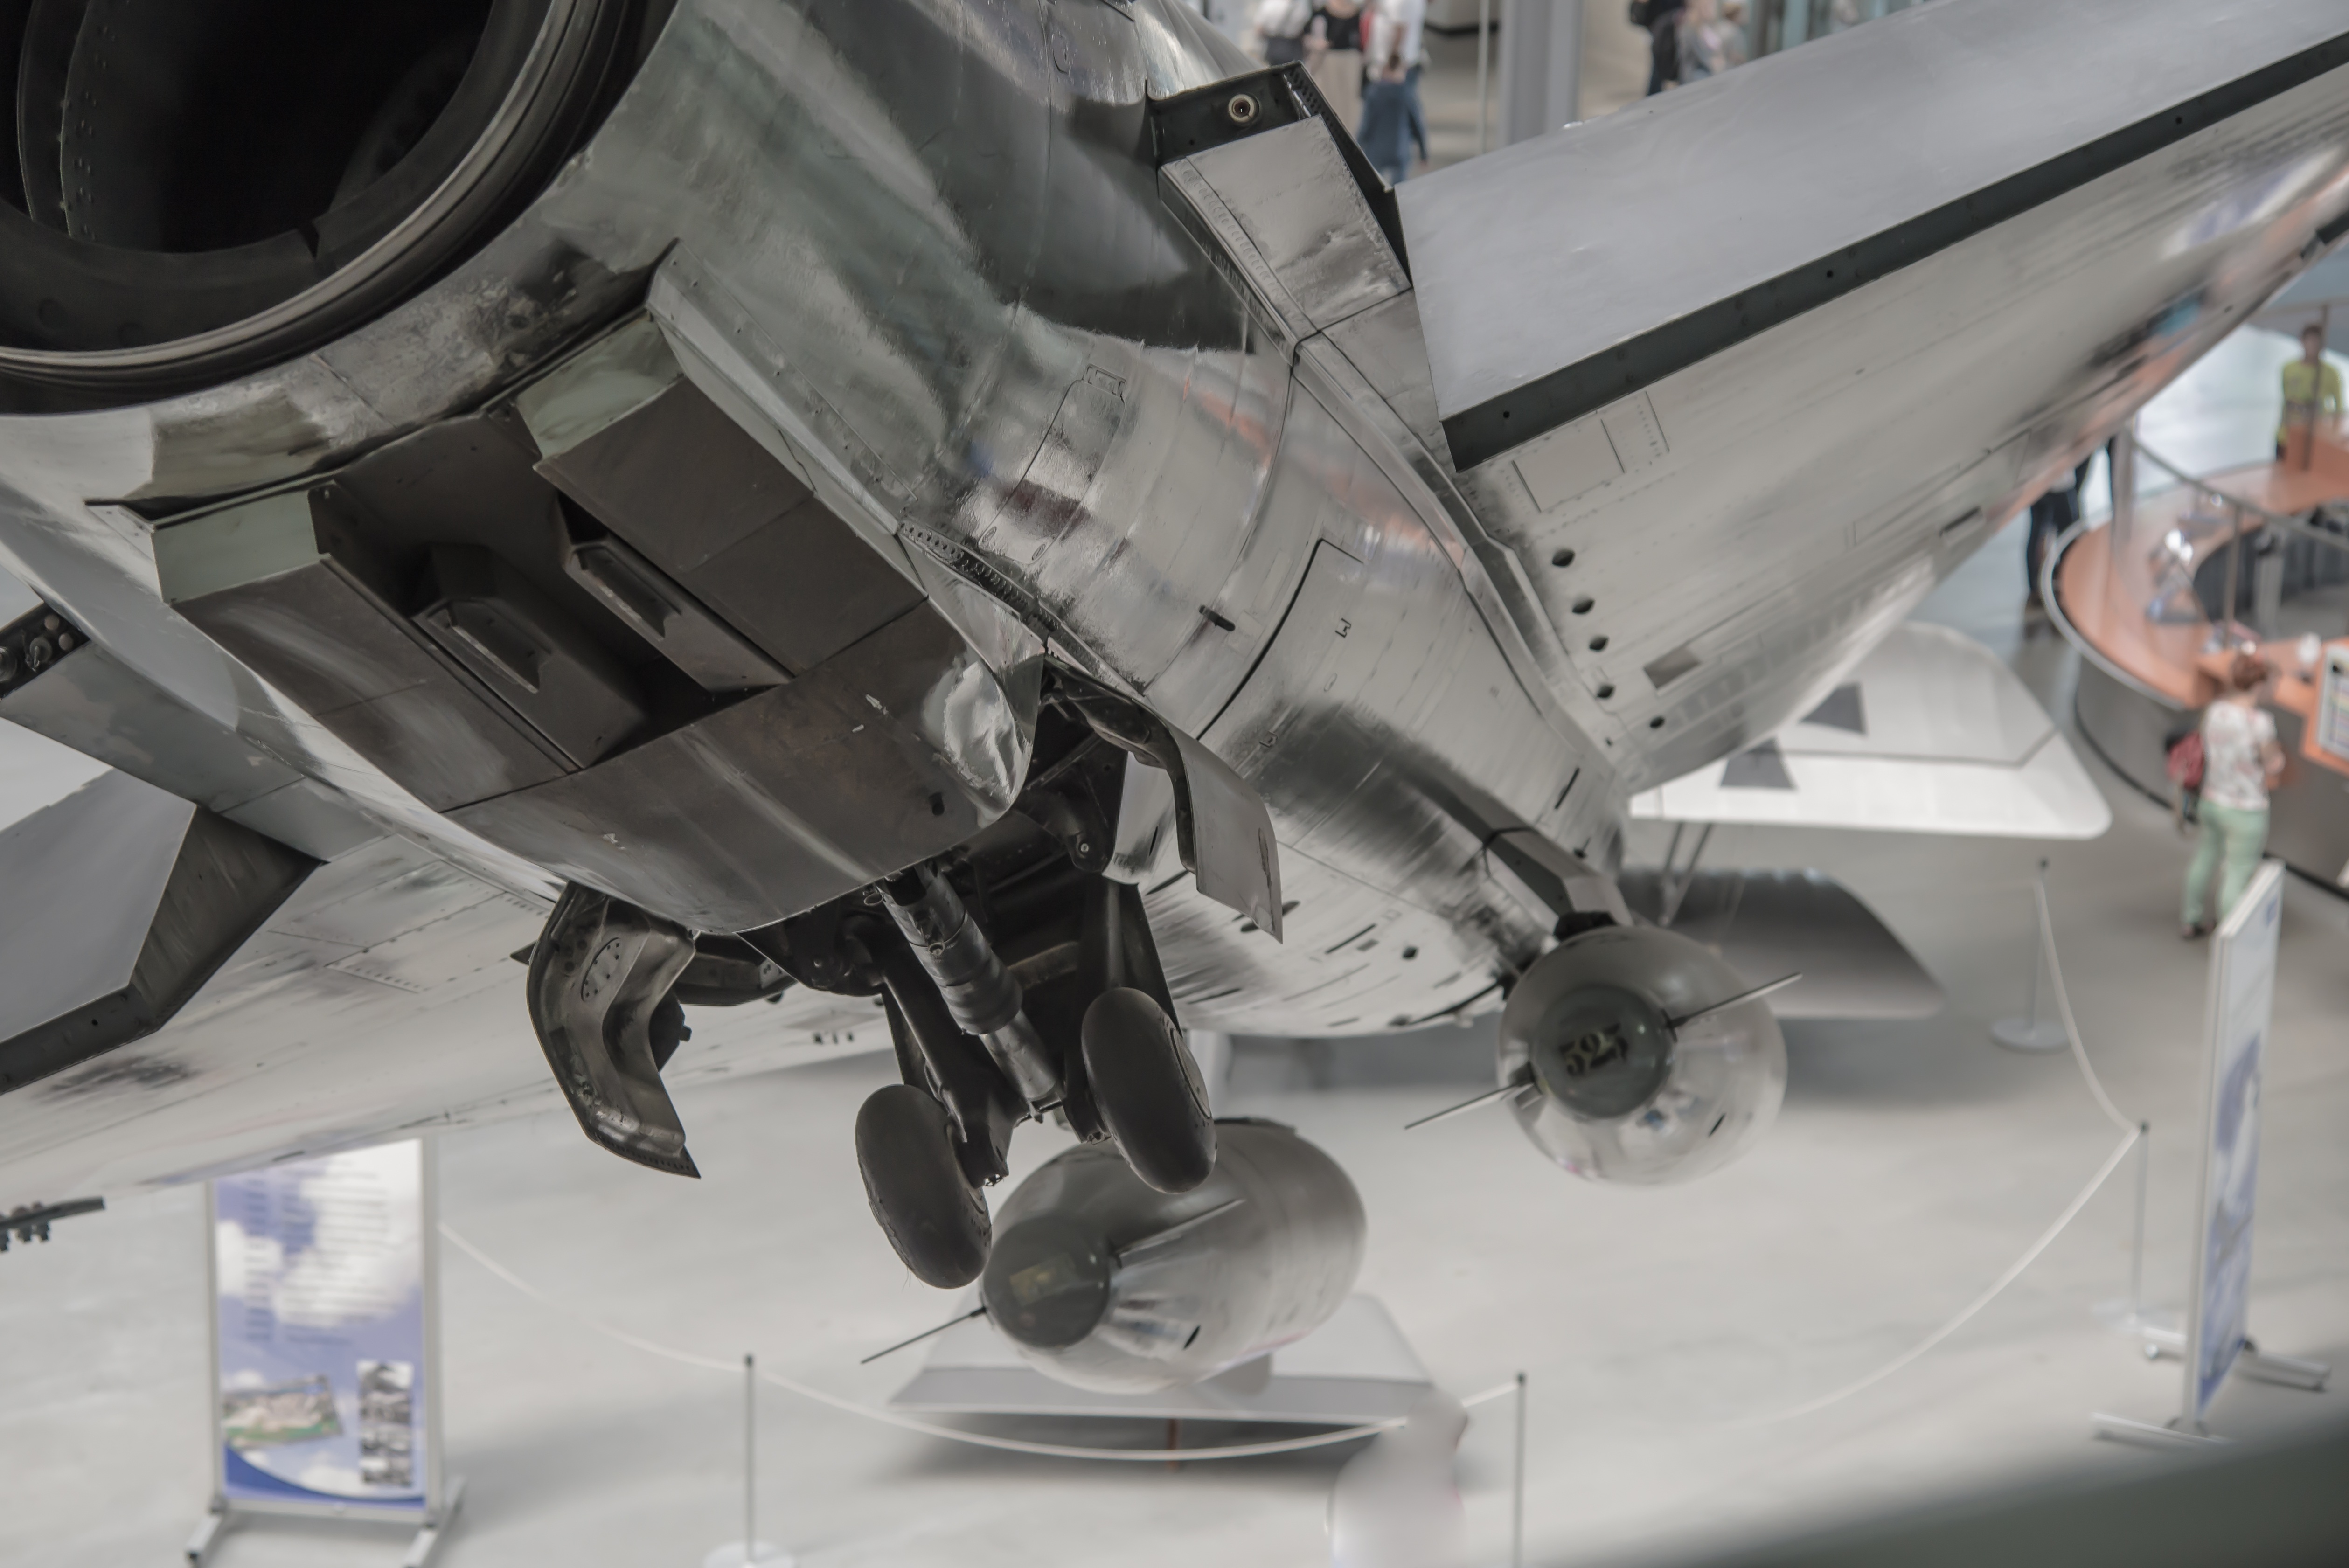
wing, fly, airplane, aircraft, fighter jet, military, jet, army, vehicle, museum, aviation, machine, attack, bomb, jet fighter, air force, mecha, fighter aircraft, aerospace engineering, aircraft engine, hunter 90, aif force